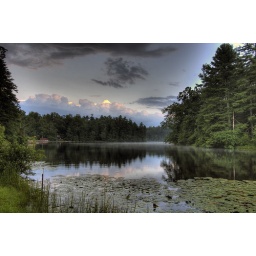
This is the lake right above the water wheel. Love the little mist starting to come in over the lake.